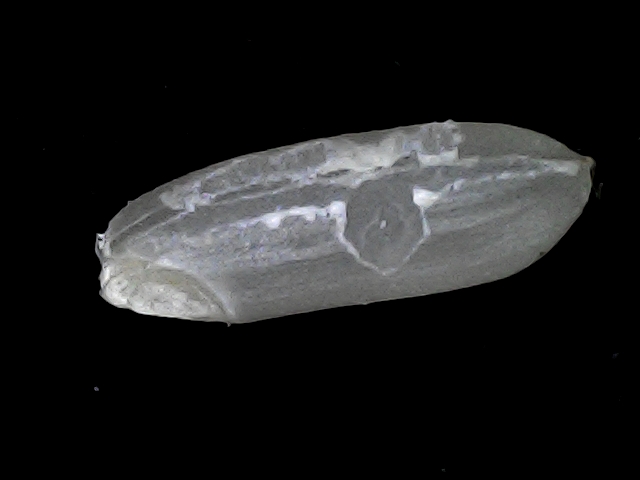
Rice variety: BRRI67